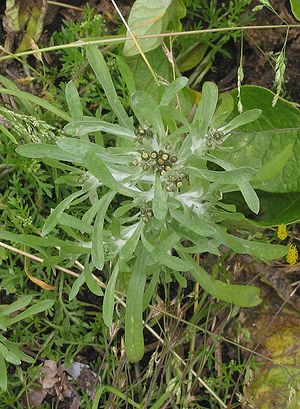
Evighedsblomst
Sumpevighedsblomst (Gnaphalium uliginosum)
Sumpevighedsblomst (Gnaphalium uliginosum)
Evighedsblomst er udbredt i Europa, Asien og Nordamerika. Det er stauder med filthårede blade og skud. Bladene er helrandede og sidder spredt. Kurvene sidder i endestillede stande. Blomsterne er brune. Det er en planteslægt, der indeholder følgende arter: